2014 Aaron's 499

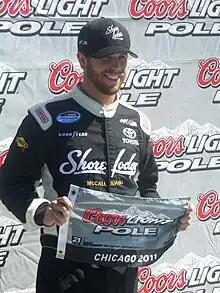
Brian Scott scored the pole position.

Three rounds of Knockout Qualifying took place, the first instance that the new qualifying format was used in the Sprint Cup Series on a super speedway. Brian Scott captured his first career pole with a time of 48.293 and a speed of . Paul Menard, A. J. Allmendinger, Casey Mears and Austin Dillon rounded out the top five. The drivers had a wide range of opinions on the new format. "I don't know if anybody can really quite capture how intense that is. I'm telling you, it's just nerve-racking. You're trying to make all the right decisions as well as not wreck. It wasn't too crazy, but it was crazy enough to be fun," said Jeff Gordon. "It's hard because everybody wants to lag and nobody wants to go because the speed is at the back and not the front," said Brad Keselowski. Dale Earnhardt Jr. did not like the new format at Talladega. "It just wasn't much fun. I'd like to do some heat races or something maybe. That would be a little funner than this." Kasey Kahne and Truex Jr. started at the rear of the field after failing post-qualifying inspection. Kahne's car was too light and Truex's car failed to meet height requirements. "Basically we had a malfunction with a ballast container," Kahne's crew chief Kenny Francis said in a manufacturer release. "The cap that holds the ballast in came out. It could be mechanical or human error we are not really sure what happened. At the end of the day 25 pounds of ballast came out and we were 25 pounds light at the scales. The time was disallowed and we will have to start at the back." Dave Blaney, Eric McClure, Joe Nemechek and J. J. Yeley failed to qualify for the race.